List of 30 Rock characters

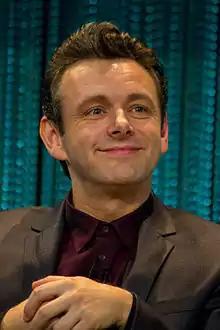
Michael Sheen portrays Wesley Snipes, an Englishman

Dr. Andrew "Drew" Baird (Jon Hamm) is a pediatrician and Liz's handsome neighbor. He graduated from Columbia University medical school; Disney used a photo of him from his high school swim team as a model for Prince Eric in "The Little Mermaid". His name is a play on Dr. Drew. He first appears in season three episode "Generalissimo", when Liz accidentally receives his mail. After going through the contents (which includes a warranty for his ice cream maker and his Netflix rentals: "The Muppets Take Manhattan", "Caddyshack", and a documentary on how pies are made), Liz decides he is perfect for her and creates a false persona so he will like her. Liz's scheme unravels, and Drew is disappointed in her; however, he reads her mail and tells her he feels Liz would have been someone he would have wanted to know. Eventually, they agree upon a fresh start.